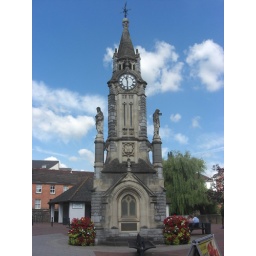
The attractive clock tower in Tiverton dated 1907.